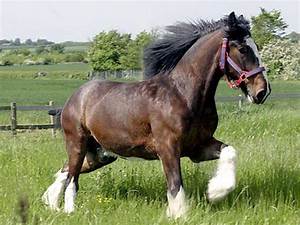
Label: cavallo